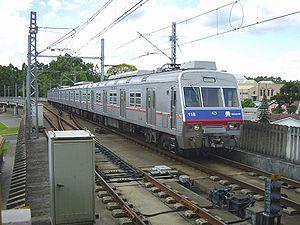
Le métro de Porto Alegre est le système de métro localisé dans la Région Métropolitaine de Porto Alegre. Il est exploité par la compagnie Trensurb. Il dispose de 17 stations et d'une longueur totale de 33,8 km.